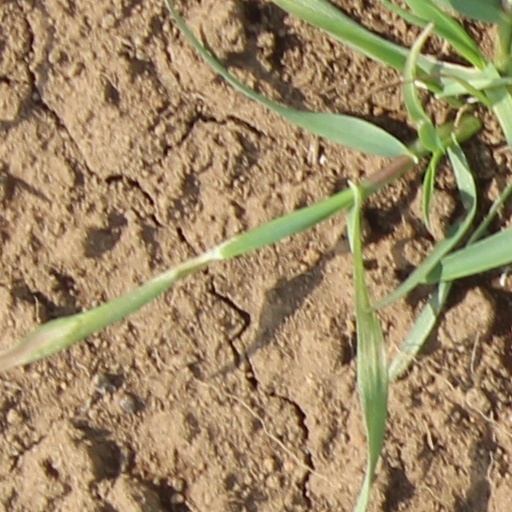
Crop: wheat